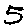
Label: 5